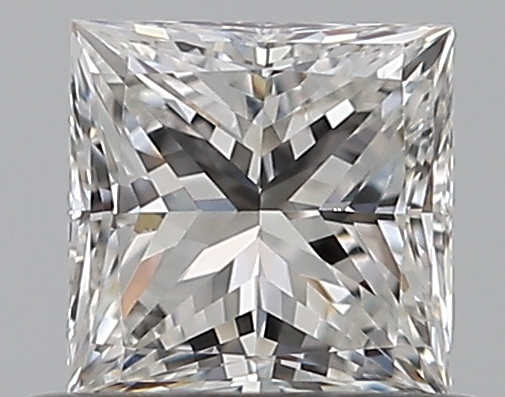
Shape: princess
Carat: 0.5
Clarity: VVS2
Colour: F
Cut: EX
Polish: VG
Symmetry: VG
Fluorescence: N
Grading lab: GIA
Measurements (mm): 4.44 x 4.42 x 3.17